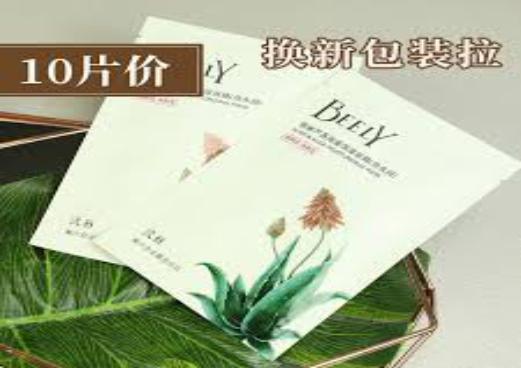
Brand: BEELY
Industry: Necessities